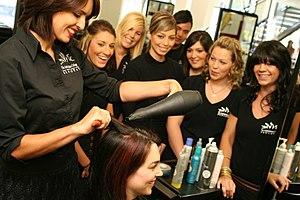
Un coiffeur ou une coiffeuse est une personne formée pour couper et entretenir les cheveux. Elle peut travailler dans un salon de coiffure, à son domicile ou chez son client. Les types de coiffures, les techniques et les outils employés sont nombreux et varient selon le mandat confié au coiffeur.